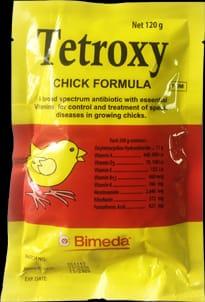
Kifungashio chenye rangi ya njano ambacho kina picha ya kifaranga na ujazo wa gramu mia moja na ishirini, kimetengenezwa na kampuni ya Vimeda kwa ajili ya ukuaji na afya ya vifaranga hivyo.